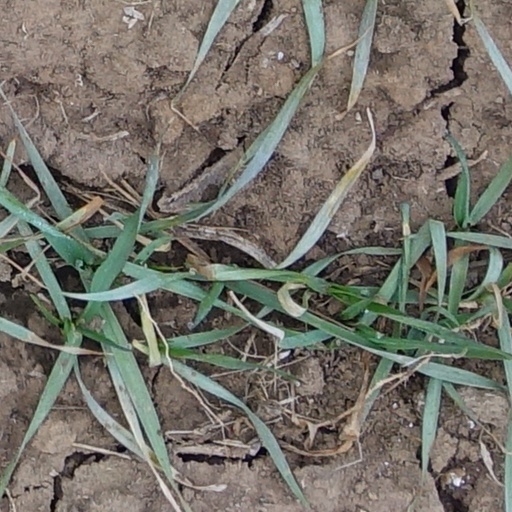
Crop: wheat